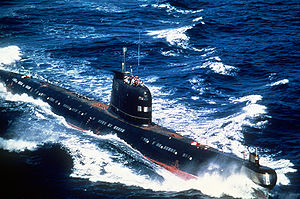
NATO-rapporteringsnavn / Den Røde Flådes ubåde
Foxtrot SS dieseldreven kystubåd
NATO-rapporteringsnavne er navne givet til kinesisk, sovjetisk og siden russisk militærudstyr af Air Standardization Coordinating Committee. Navnene er givet for at identificere udstyret, selvom det rigtige navn ikke var kendt. NATO overtog ASCC's system og da NATO er mere kendt end ASCC hedder det NATO-rapporteringsnavne.